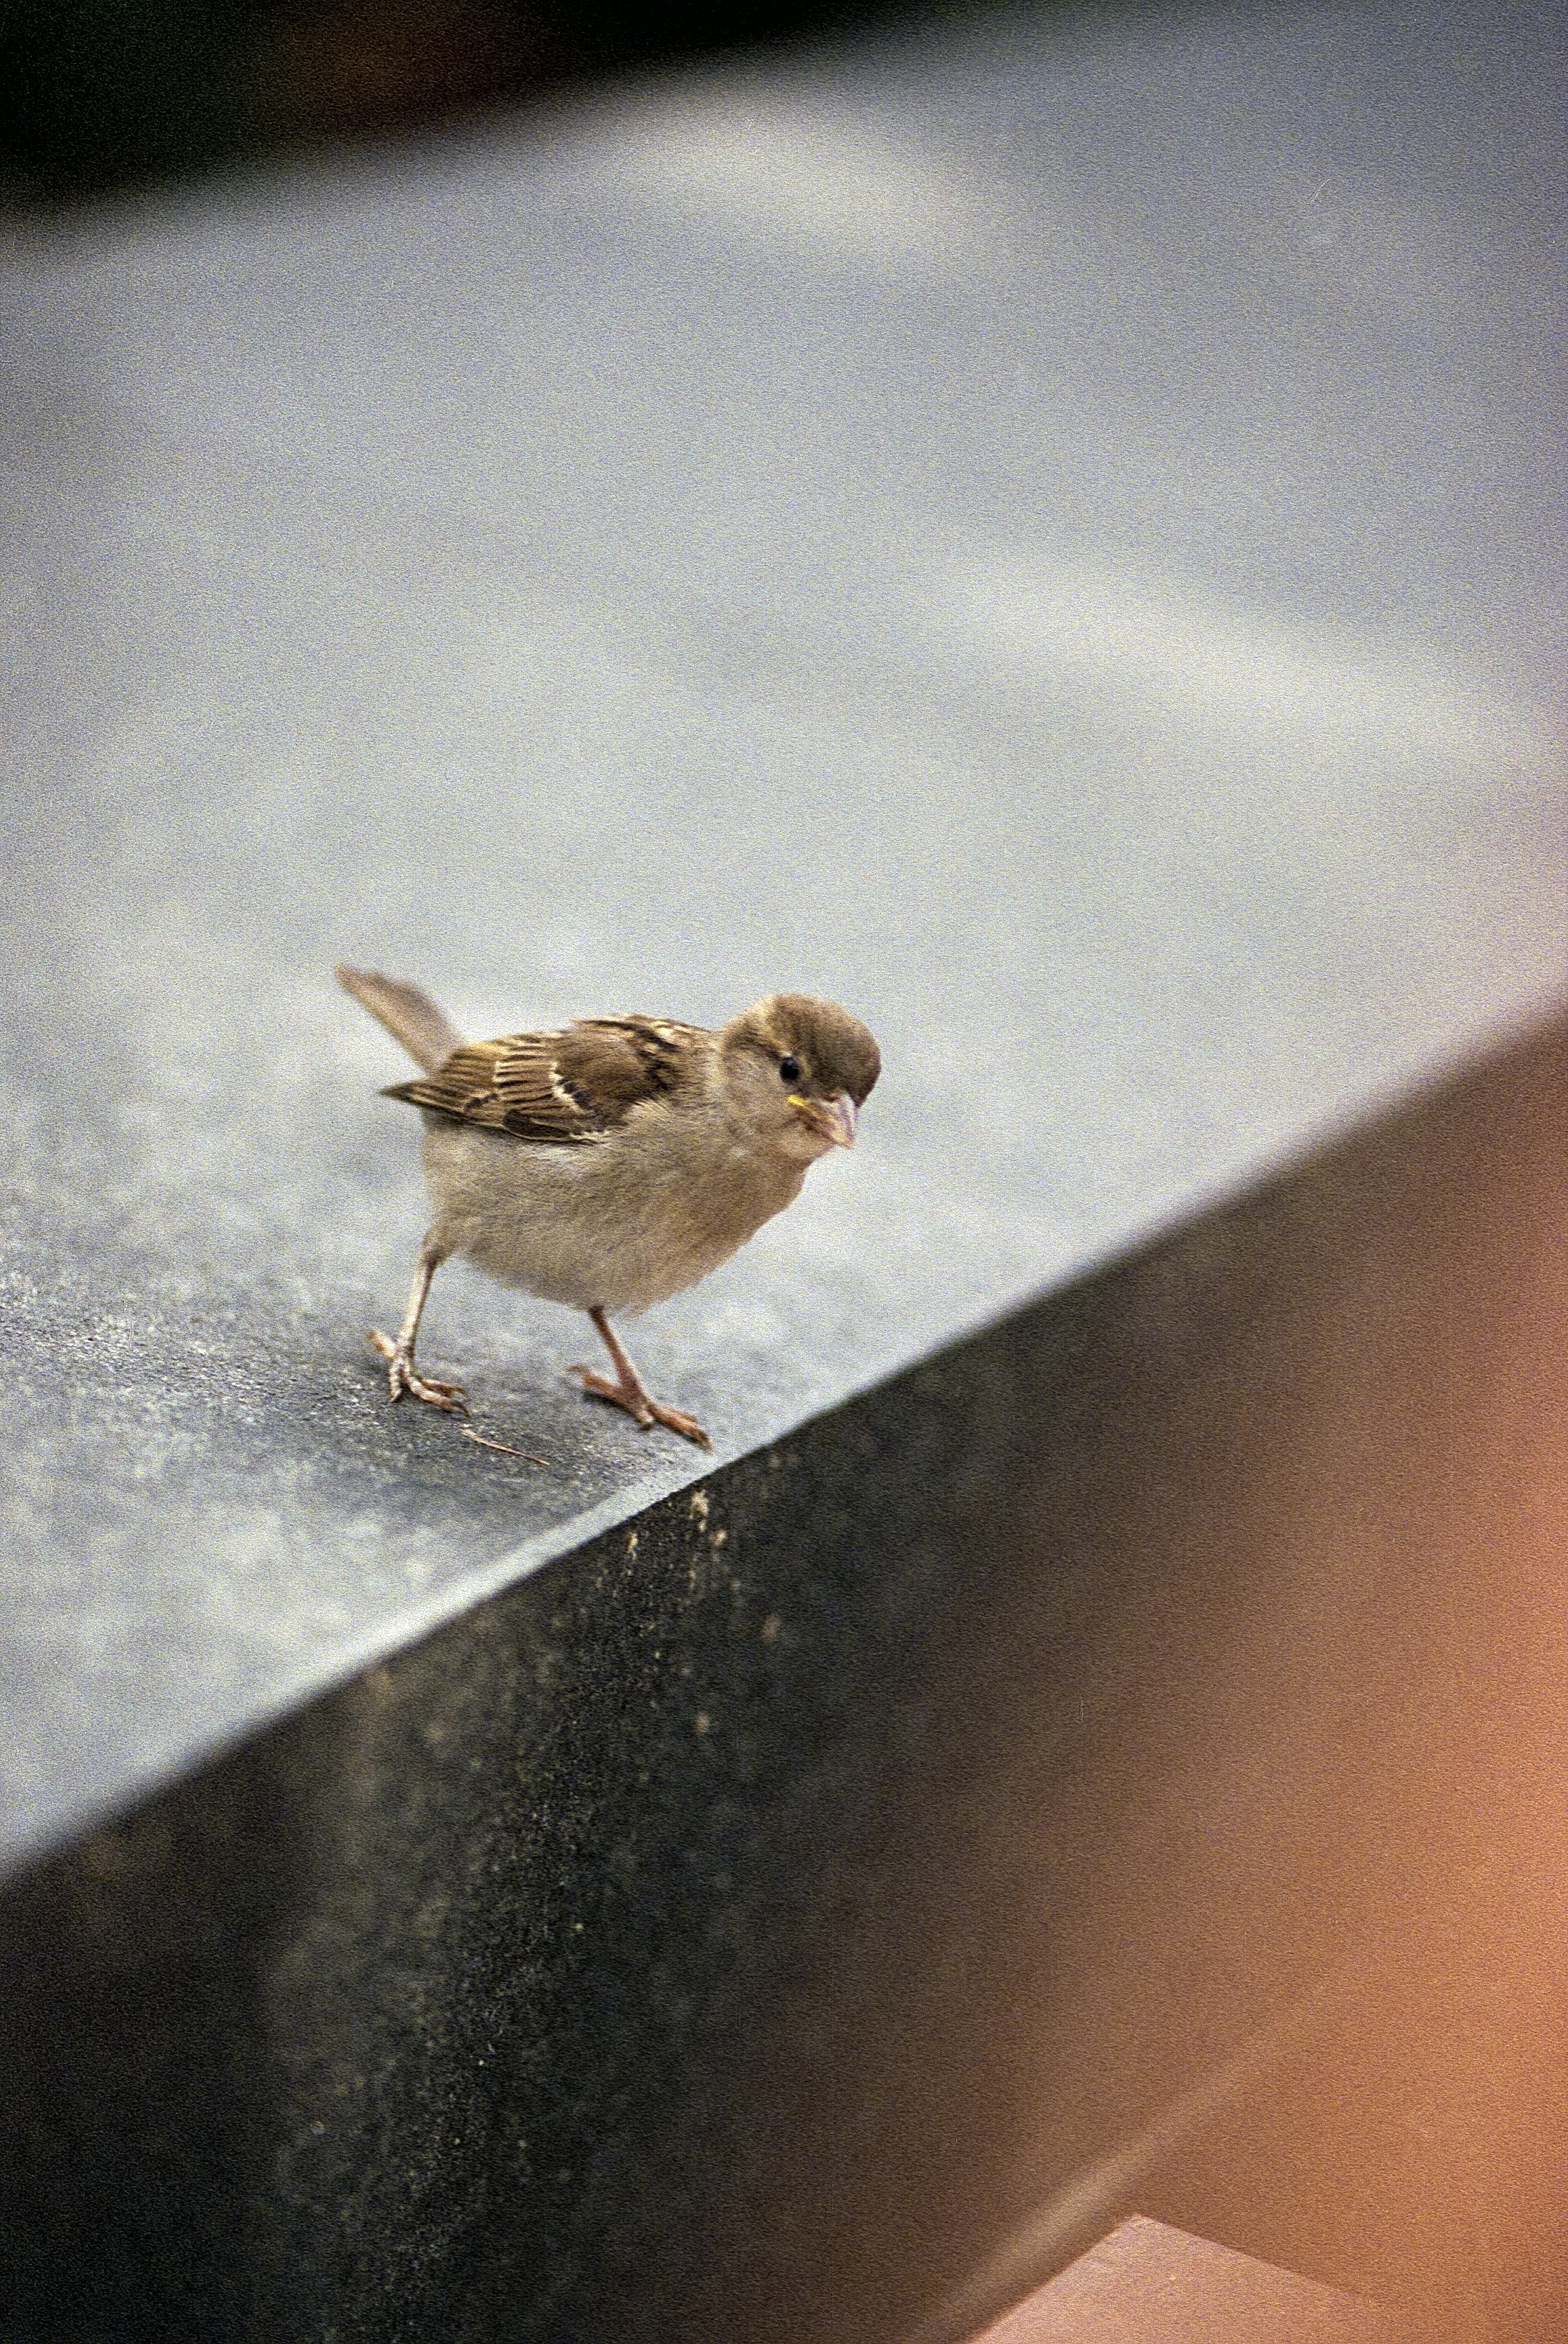
hand, nature, outdoor, bird, wing, animal, cute, wildlife, wild, beak, small, brown, feather, fauna, close up, tail, bright, little, sparrow, shape, attractive, macro photography, perching bird